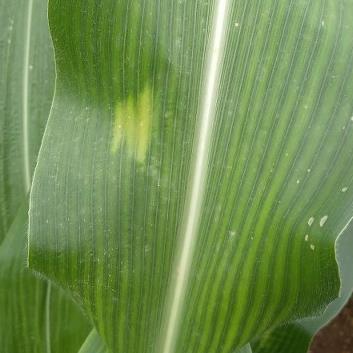
Crop: Maize
Condition: stripe-d